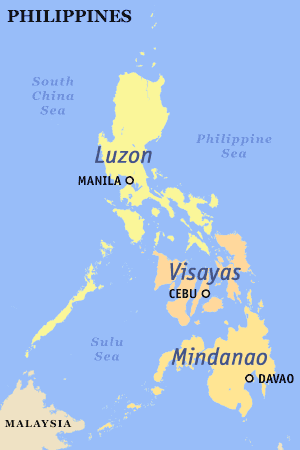
Visayas
Filippinerne med Visayas i midten
Visayas er øgruppen som deler Filippinerne mellem det nordlige Luzon og det sydlige Mindanao. Den består af adskillige enkelte øer, og havet i øernes midte er Visayanhavet. På øerne bor visayerne.